Shaker-style pantry box

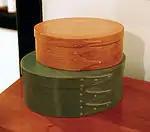
Shaker boxes' distinctive characteristic "swallowtails"

Shaker boxes were traditionally finished with milk paint made from milk casein, tinted with earth pigments. Milk paint is incredibly durable, lasting hundreds of years when used indoors.